Antoni Gaudí

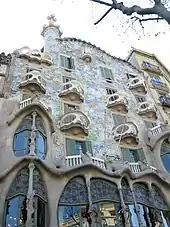
Casa Batlló

Among Gaudí's largest and most striking works is the Casa Batlló (1904–1906). Commissioned by Josep Batlló i Casanovas to renovate an existing building erected in 1875 by Emili Sala Cortés, Gaudí focused on the façade, the main floor, the patio and the roof, and built a fifth floor for the staff. For this project he was assisted by his aides Domènec Sugrañes, Joan Rubió and Josep Canaleta. The façade is of Montjuïc sandstone cut to create warped ruled surfaces; the columns are bone-shaped with vegetable decoration. Gaudí kept the rectangular shape of the old building's balconies—with iron railings in the shape of masks—giving the rest of the façade an ascending undulating form. He also faced the façade with trencadís, which Gaudí obtained from the waste material of the Pelegrí glass works. The interior courtyard is roofed by a skylight supported by an iron structure in the shape of a double T, which rests on a series of catenary aches. The helicoidal chimneys are a notable feature of the roof, topped with conical caps, covered in clear glass in the centre and ceramics at the top, and surmounted by clear glass balls filled with sand of different colours. The façade culminates in catenary vaults covered with two layers of brick and faced with glazed ceramic tiles in the form of scales (in shades of yellow, green and blue), which resemble a dragon's back; on the left side is a cylindrical turret with anagrams of Jesus, Mary and Joseph, and with Gaudí's four-armed cross.